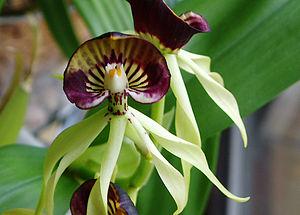
Prosthechea cochleata est une Orchidée épiphyte du genre Prosthechea que l'on trouve fréquemment sous la dénomination Encyclia, son ancien genre avant 1997.